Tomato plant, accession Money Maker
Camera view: bottom (45 deg); turntable rotation: 240 degrees
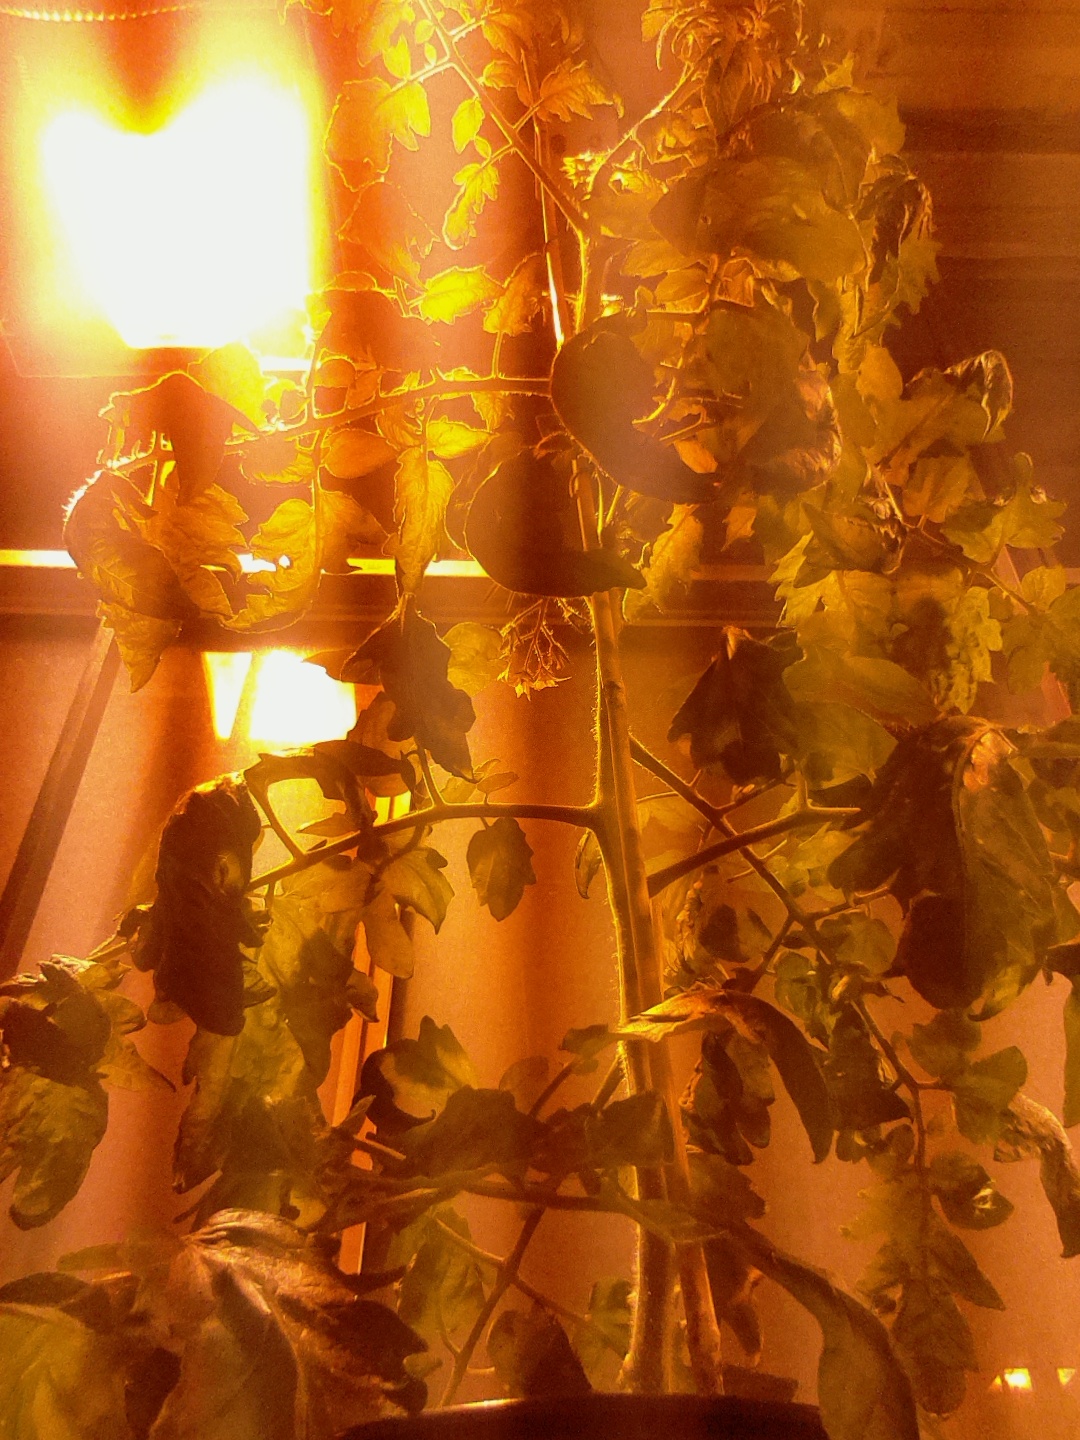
BBCH growth stage 69: End of flowering, 90%-100% of flowers open, more petals falling